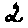
Label: 2